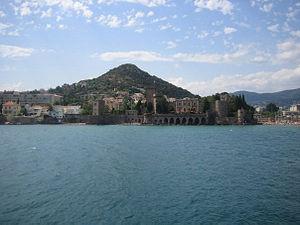
Mandelieu-la-Napoule est une commune française, située dans le département des Alpes-Maritimes en région Provence-Alpes-Côte d'Azur. Elle est issue des fusions des communes de Mandelieu et de La Napoule.
Le San Peyre est un cône d'origine volcanique situé dans l'Esterel, à Mandelieu-la-Napoule, à l'ouest des Alpes-Maritimes en France.
Cet article recense les volcans de France.